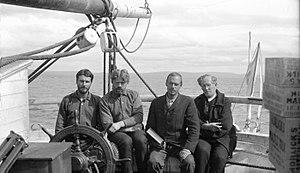
Ejnar Mikkelsen, né le 23 décembre 1880 à Vester-Brønderslev et mort le 1ᵉʳ mai 1971 à Copenhague, est un explorateur polaire et écrivain danois.